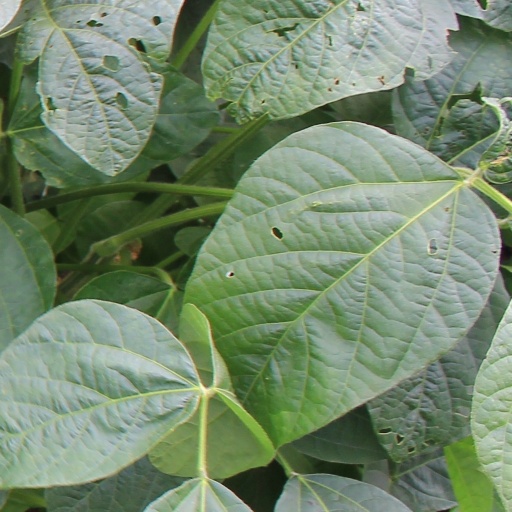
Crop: soybean